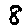
Label: 8